Yamini Reddy

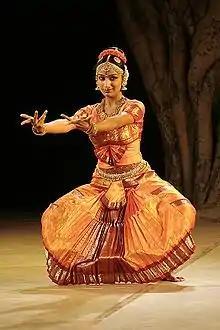
Performance at Sangeet Natak Akademi Delhi

Yamini Reddy is a Kuchipudi dancer, teacher, choreographer, and the Director of Natya Tarangini, a school dedicated to the teaching of Kuchipudi. She has performed widely in India and abroad.